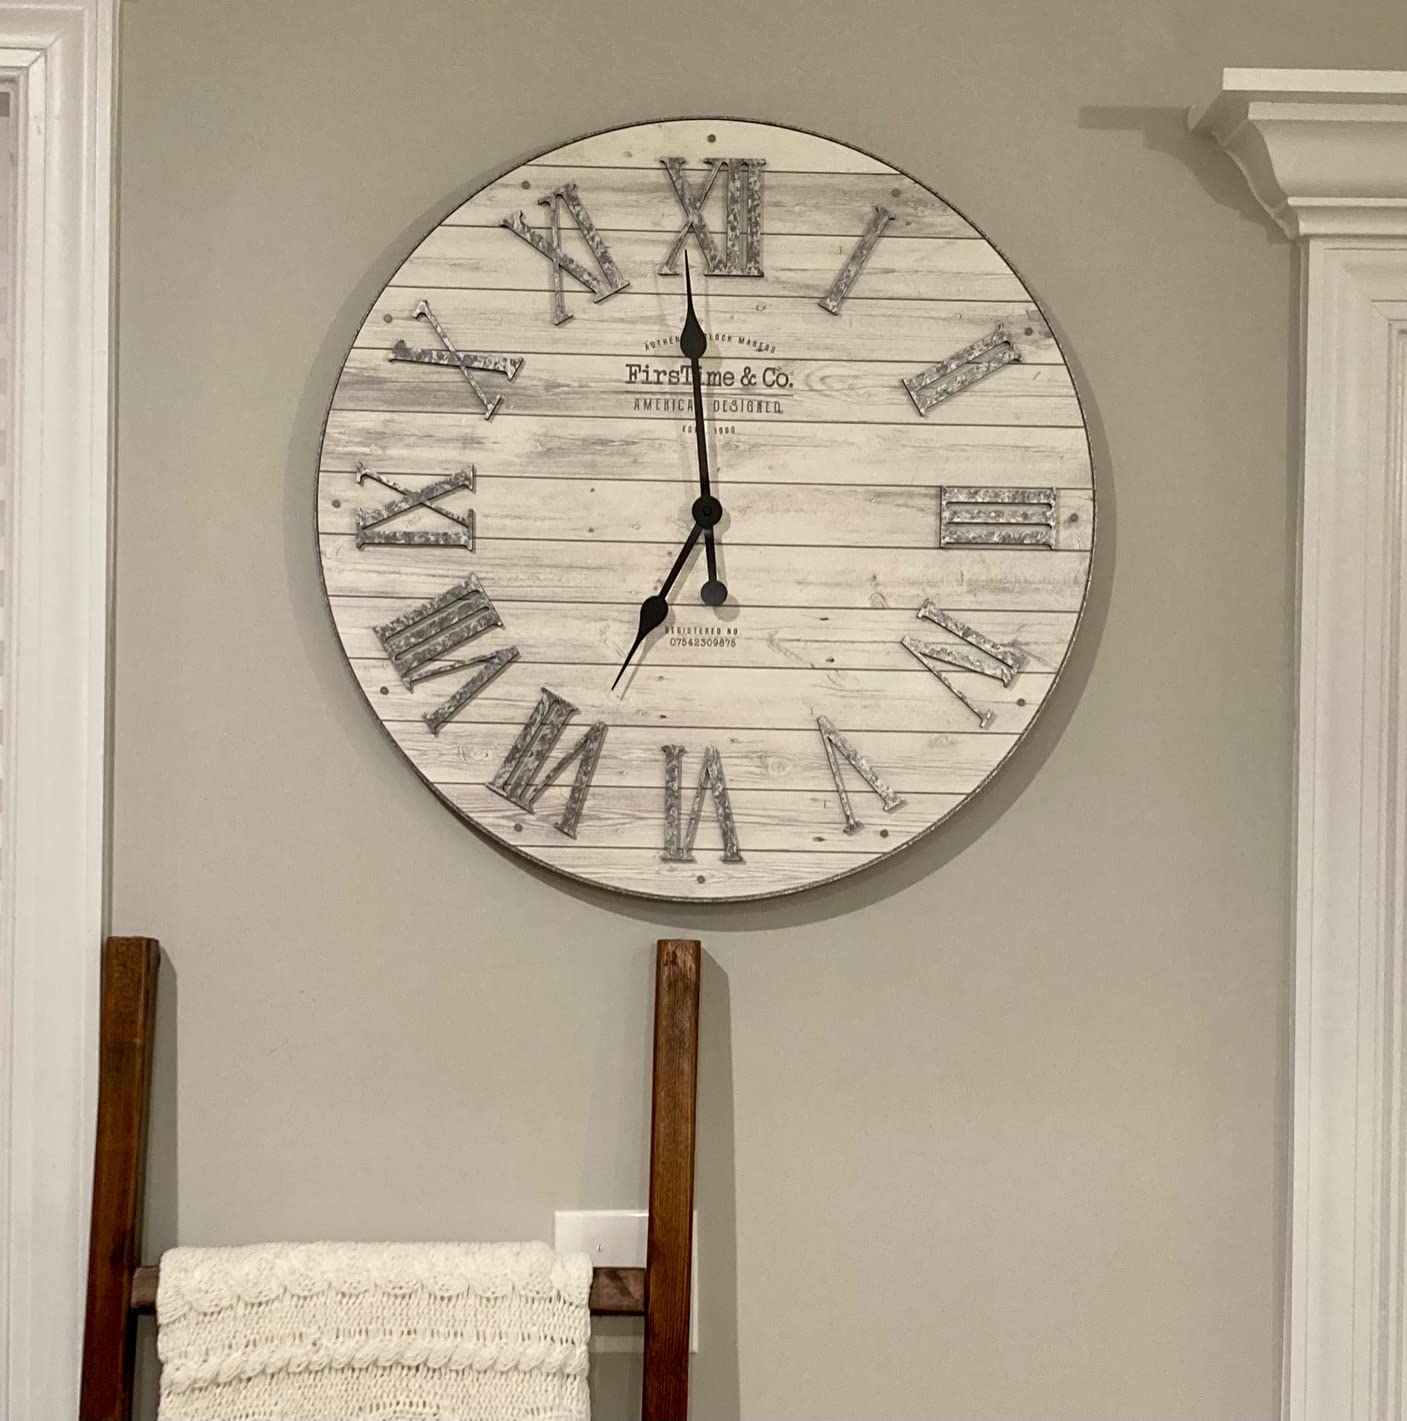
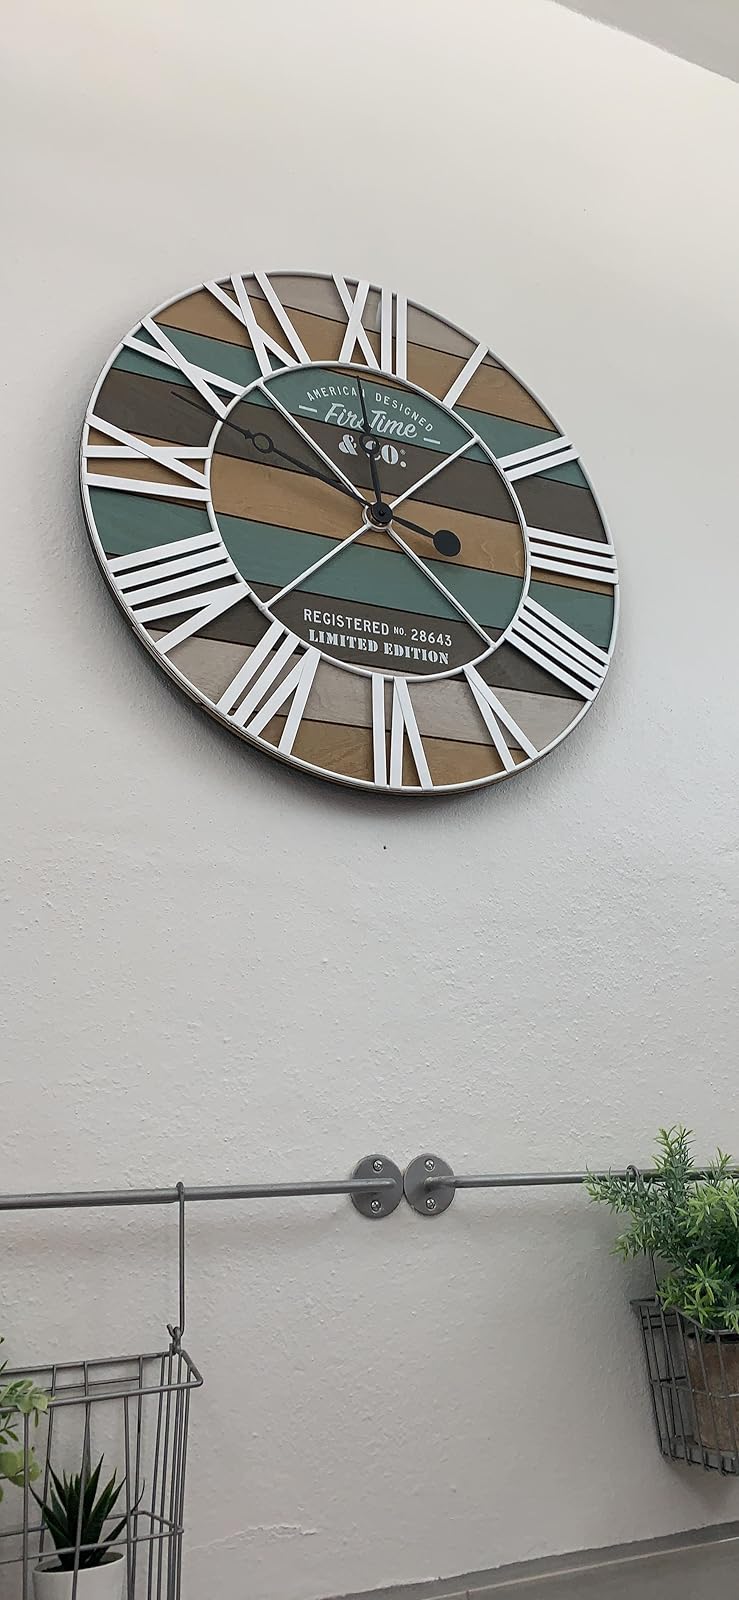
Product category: clock
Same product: no